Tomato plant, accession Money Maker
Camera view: horizontal (90 deg, fisheye); turntable rotation: 60 degrees
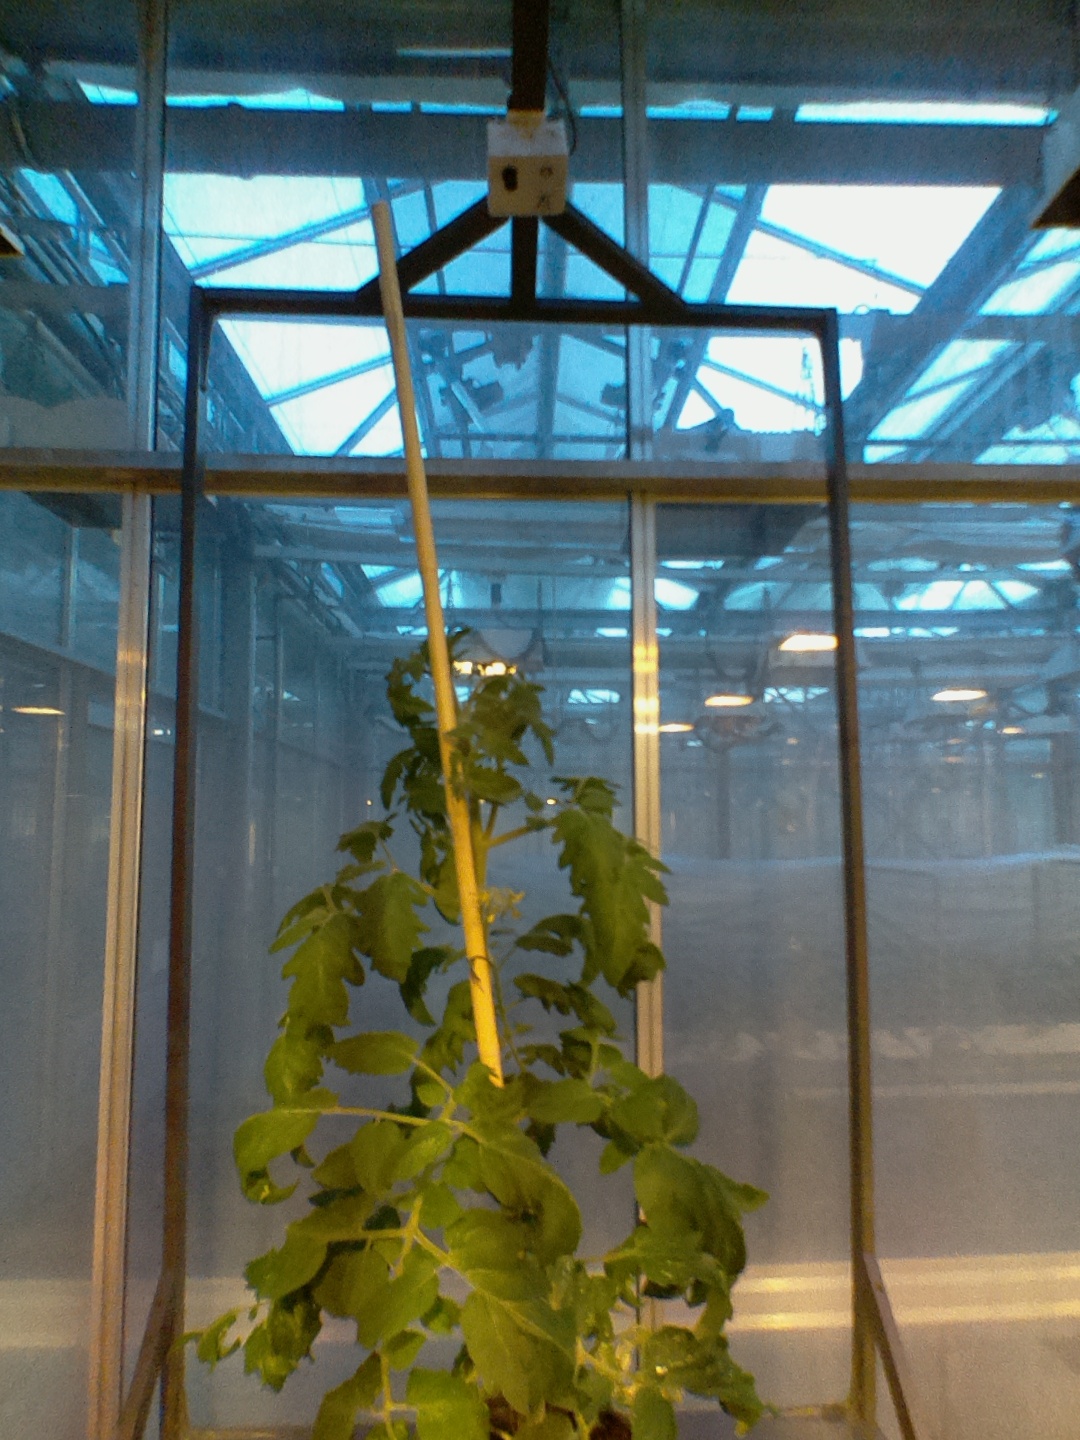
BBCH growth stage 62: 20%-30% of flowers open